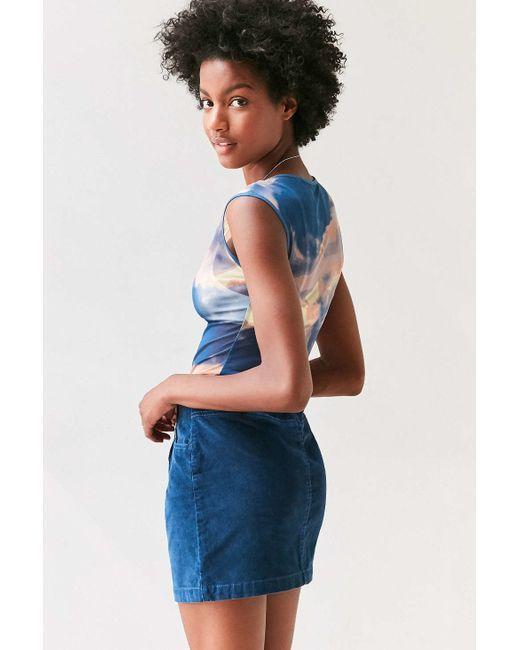
Ärmelloses blaues bedrucktes Top mit Rundhalsausschnitt und Jeansrock